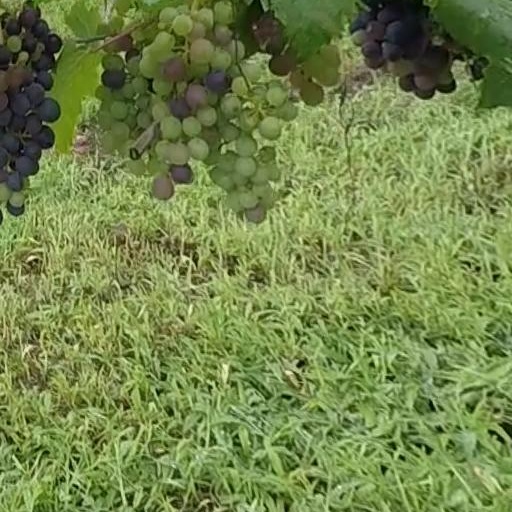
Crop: grape